Argentina men's national goalball team

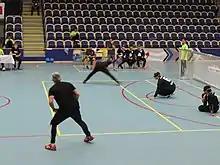
Argentina men's goalball team. Goalball World Championships, Malmö, Sweden (June 2018)

The team competed in the 2018 World Championships from 3 to 8 June 2018, at the Baltiska Hallen, Malmö, Sweden. There were sixteen men's and twelve women's teams. They placed seventh in Pool A, and thirteenth in final standings.